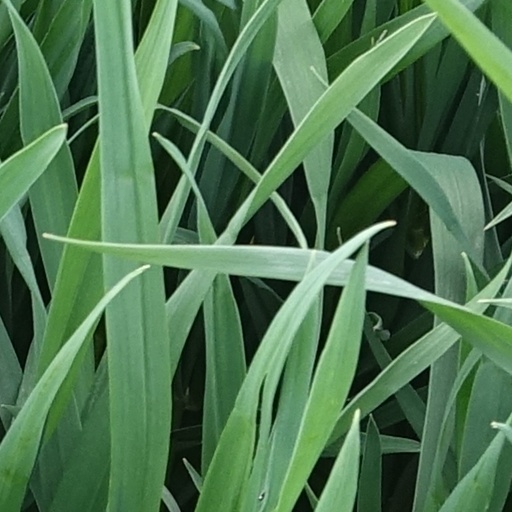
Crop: wheat